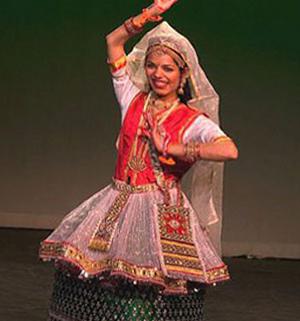
Dance form: manipuri